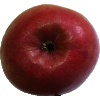
Label: apple_crimson_snow